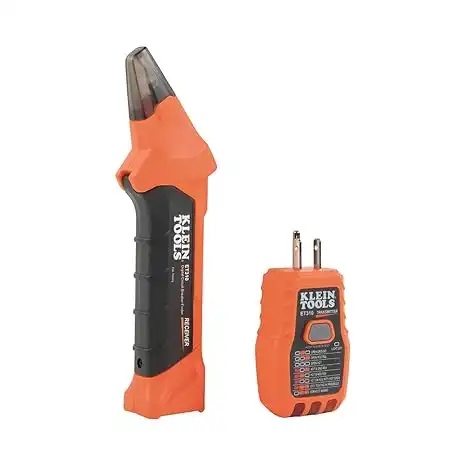
Détecteur Numérique avec Testeur de Prise
⚡ Identifiez Rapidement Vos Disjoncteurs avec Précision et Simplicité ! Repérez facilement et rapidement le disjoncteur correct avec le Détecteur de Disjoncteur Numérique Klein Tools ET310, un outil essentiel pour garantir la sécurité et la précision dans tous vos dépannages électriques. ✅BÉNÉFICES : Gain de Temps et de Précision : Identifiez instantanément le bon disjoncteur grâce aux indications claires fournies par le récepteur. Polyvalence : Compatible avec les circuits de 90 à 120 V, cet outil peut être utilisé sur de nombreuses installations électriques. Sécurité Maximale : Testez les prises GFCI pour un câblage sûr et conforme aux normes électriques. Praticité et Compacité : Grâce à son rangement intégré, gardez l'émetteur et le récepteur ensemble pour une organisation optimale. ✅CARACTÉRISTIQUES : Système en Deux Parties : Un émetteur se connecte à la prise, et un récepteur scanne le panneau électrique. Signaux Visuels et Sonores : Lorsque le bon disjoncteur est trouvé, le récepteur émet des indices visuels et sonores pour une localisation facile. Testeur de Prise GFCI : L’émetteur comprend un testeur intégré pour vérifier les prises GFCI. Connexion à Trois Broches : Prise à trois broches compatible avec les prises de terre nord-américaines pour une connexion universelle. ✅SPÉCIFICATIONS : Plage de Tension : 90-120 V CA Indicateurs : Visuels et sonores Compatibilité : Circuits CA nord-américains standard Dimensions Compactes : Émetteur s'insérant dans le récepteur pour un rangement pratique ✅CONTENU DE L'EMBALLAGE : 1x Émetteur avec testeur de prise GFCI 1x Récepteur avec indicateurs sonores et visuels 💰 SATISFAIT OU REMBOURSÉ : Tout produit vendu et non utilisé par le client peut être retourné gratuitement dans un délai de 30 jours à compter de la date de livraison. 🚚 PROCESSUS DE COMMANDE : Une fois le formulaire de commande rempli, notre service client vous contactera pour confirmer votre commande. Après confirmation, votre colis vous sera livré rapidement. Les stocks sont limités, obtenez le votre avant la rupture des stocks ! +10milles C lients satisfaits
Brand: Afrizolle CFA
Category: Hardware > Tools > Measuring Tools & Sensors > Probes & Finders > Circuit Finders